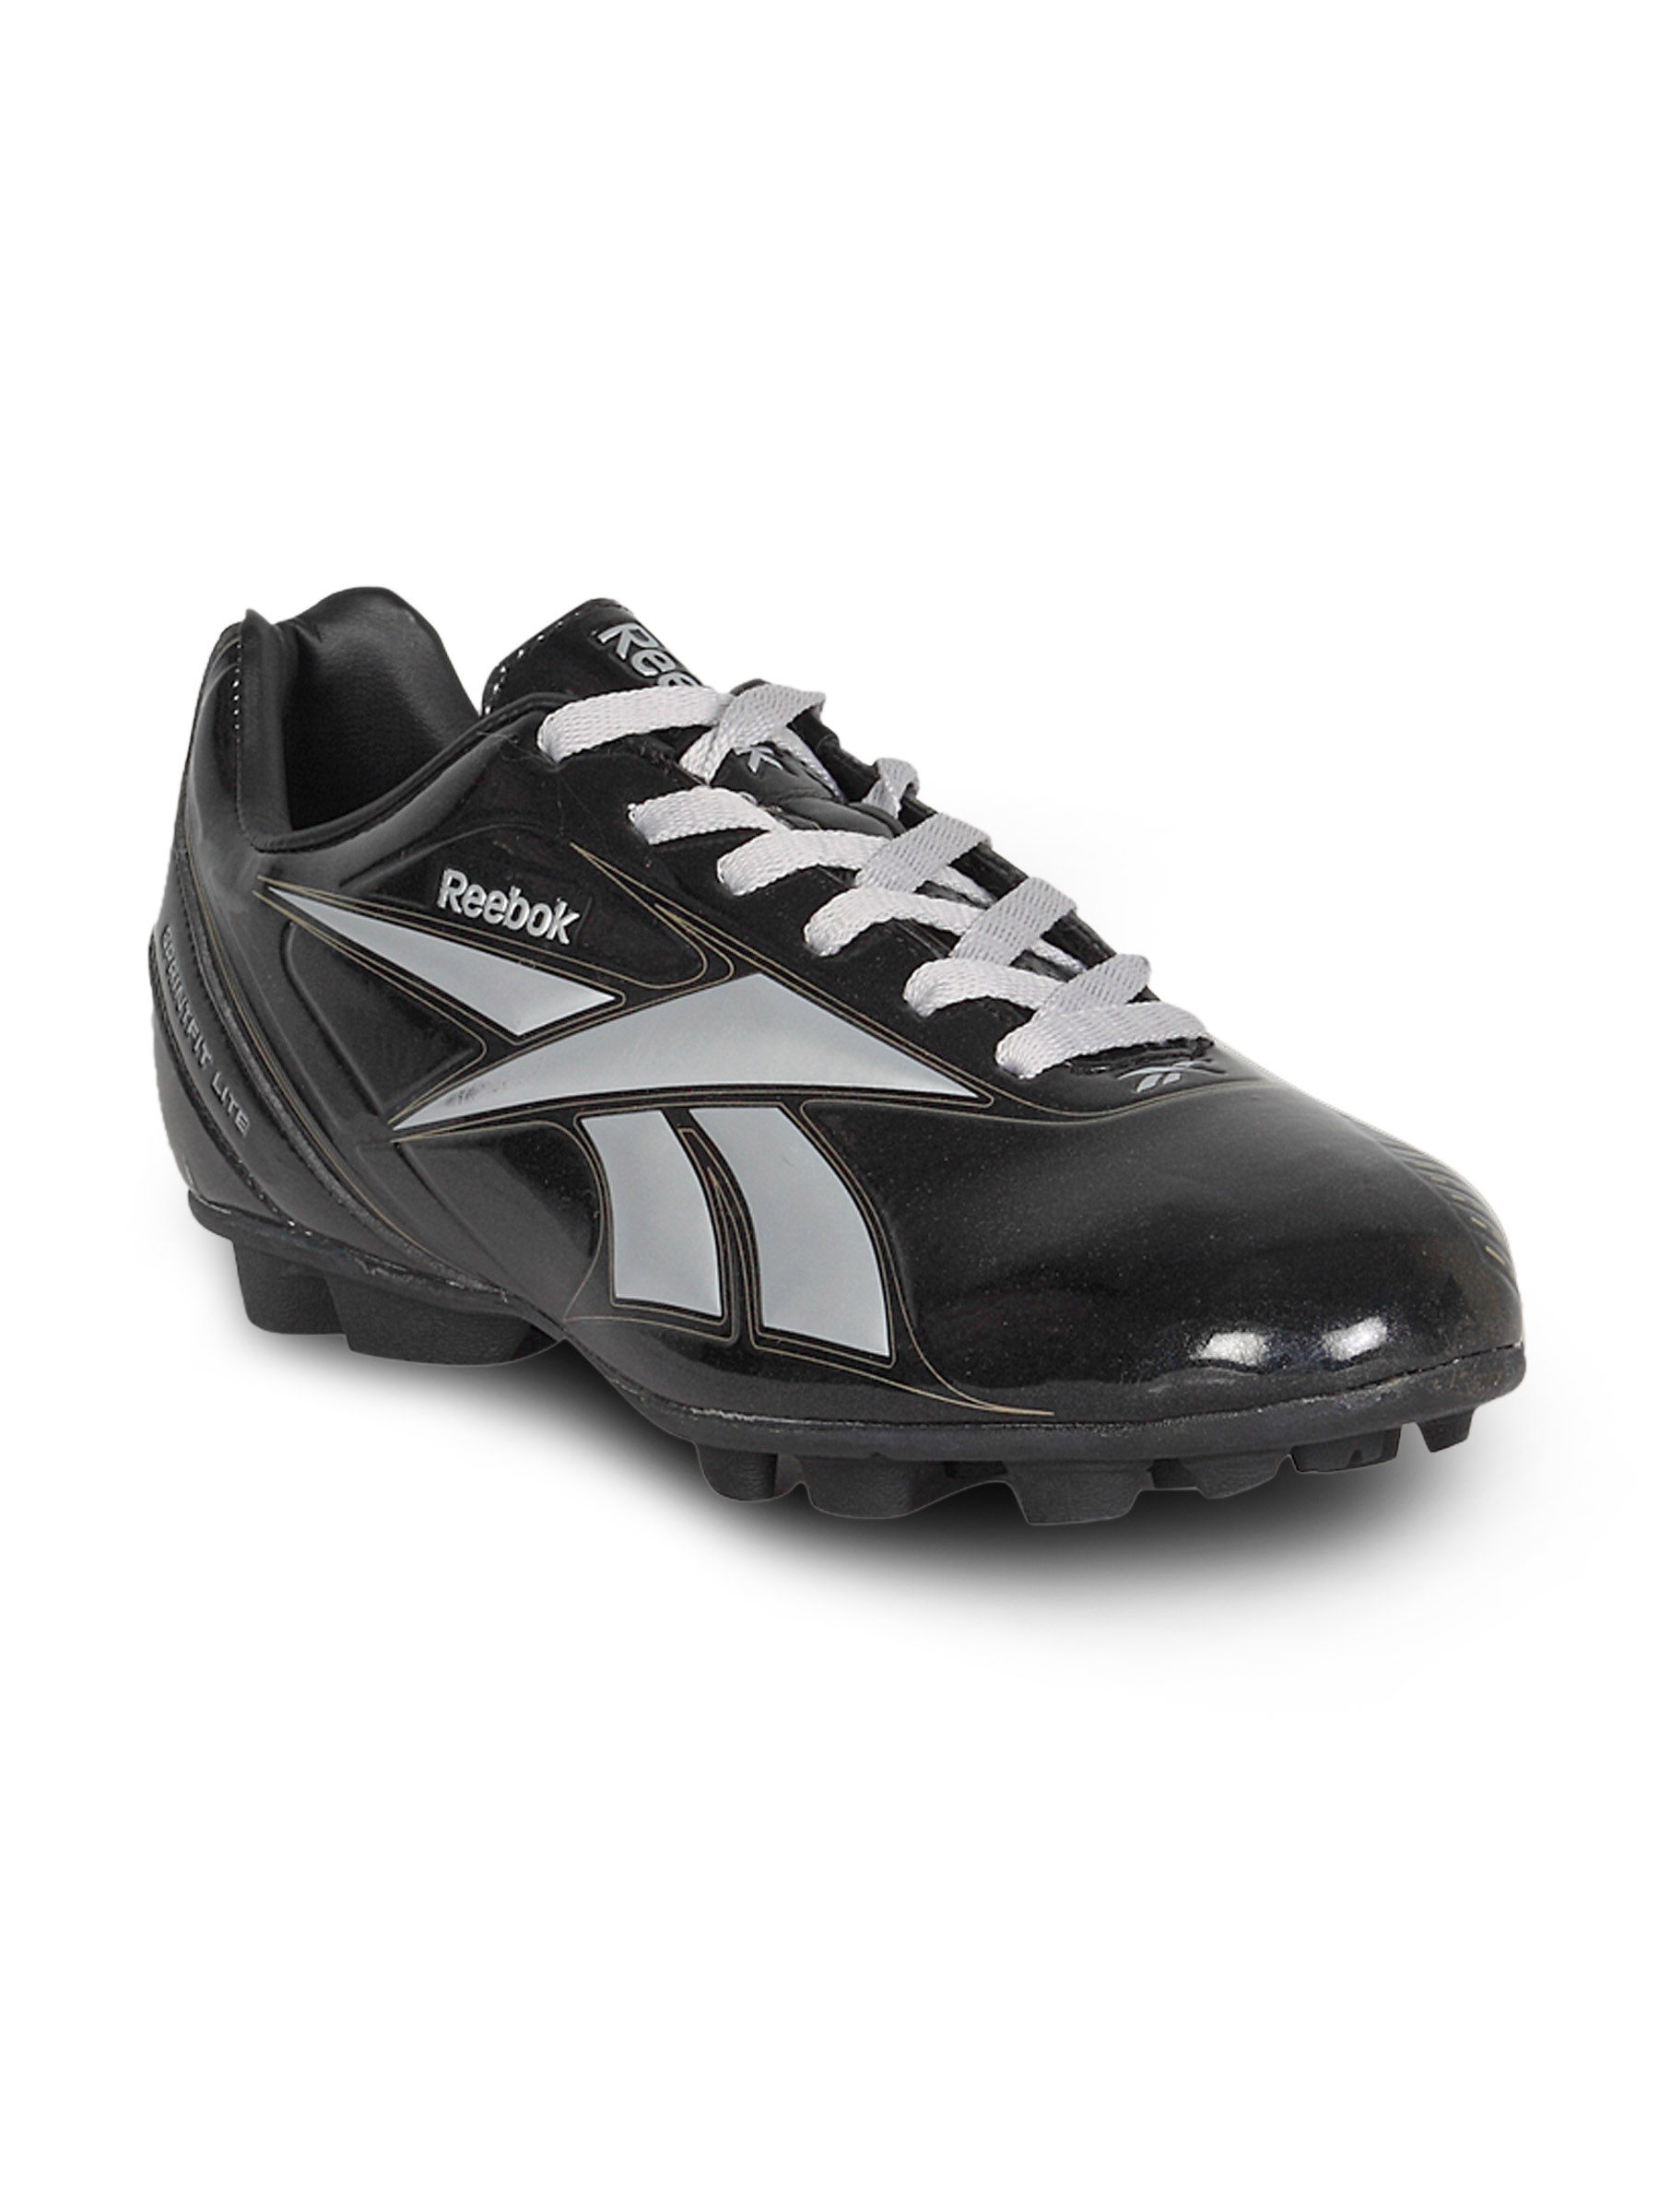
Reebok Men's Sprint Fit Lite LP Black Silver Shoe
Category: Footwear / Shoes / Sports Shoes
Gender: Men
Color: Black
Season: Summer 2011
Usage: Sports